Lorenzo Iorio

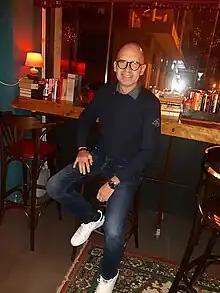
Iorio in December 2022

Lorenzo Iorio, born in Bari, Italy, is an Italian physicist working in general relativity, gravitation and related topics in astronomy and astrophysics. He works at the Ministry of Public Education (Italy).